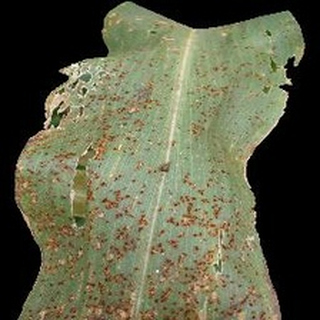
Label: corn_common_rust